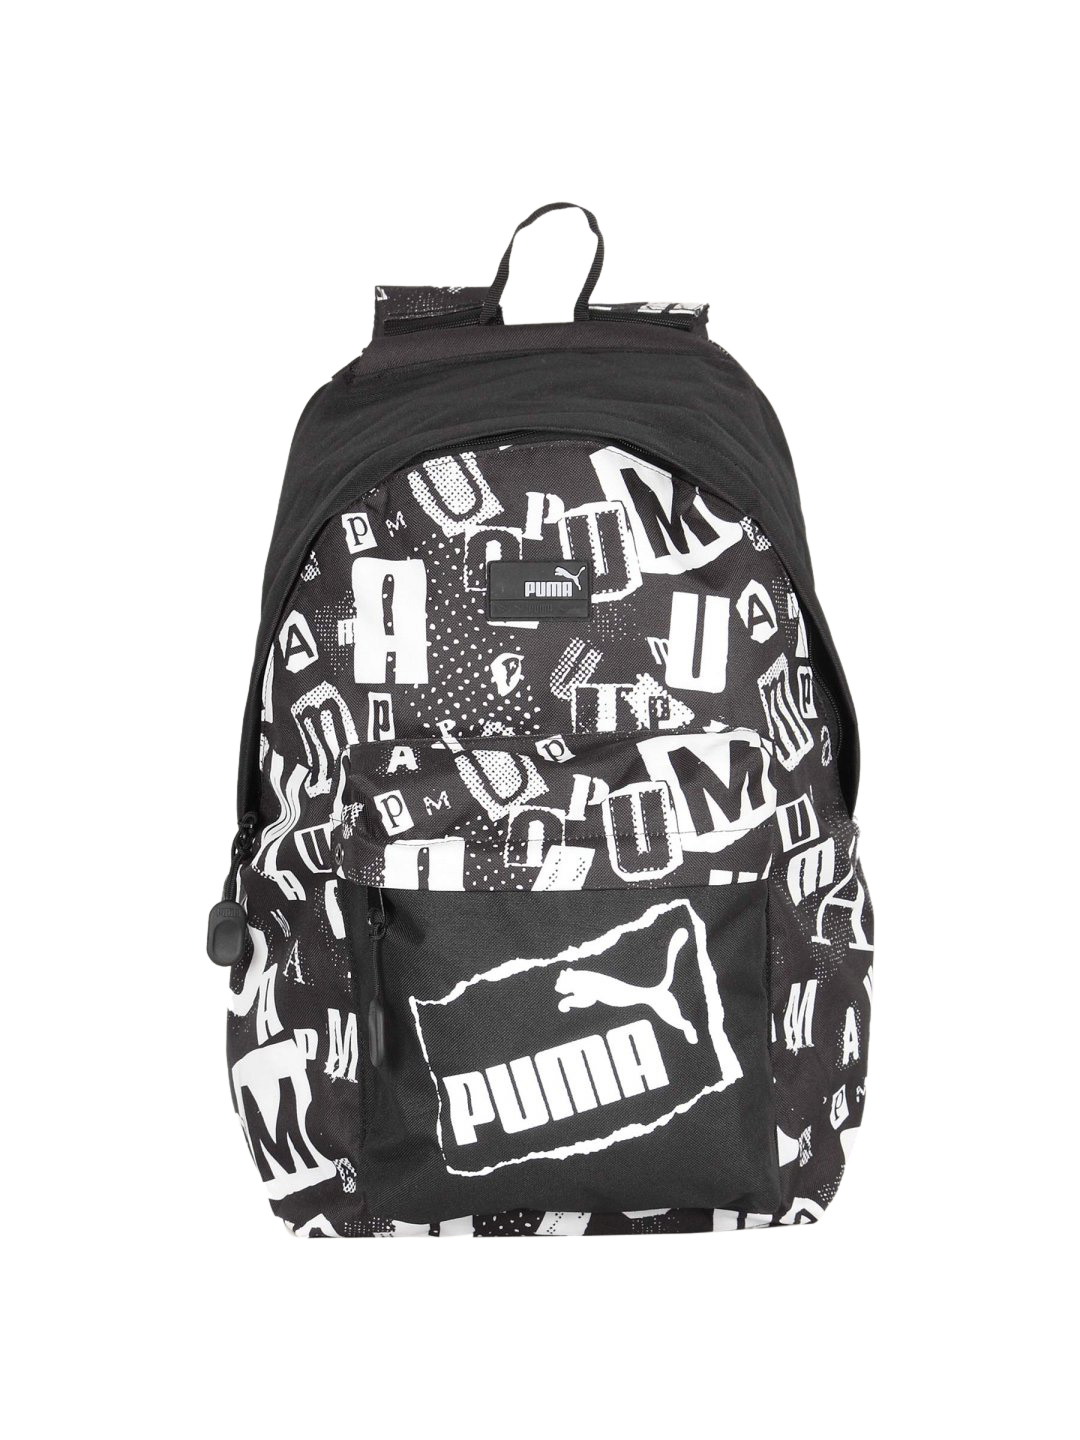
Puma Unisex Foundation Black Backpack
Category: Accessories / Bags / Backpacks
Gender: Unisex
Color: Black
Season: Summer 2011
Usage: Casual